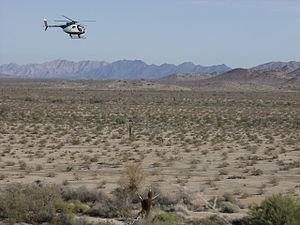
El Camino del Diablo est une route historique de 400 km qui s'étend actuellement à travers certains des terrains les plus reculés et arides du désert de Sonora dans les comtés de Pima et de Yuma en Arizona, aux États-Unis. Il est bordé, au sud, par le Mexique. Utilisé depuis au moins 1 000 ans, El Camino del Diablo est censé avoir vu naissance par une série de sentiers pédestres utilisés par les Amérindiens qui vivaient dans le désert. Du XVIᵉ siècle au XIXᵉ siècle, la route a été largement utilisée par les conquistadors, les explorateurs, les missionnaires, les colons, les mineurs et les cartographes.